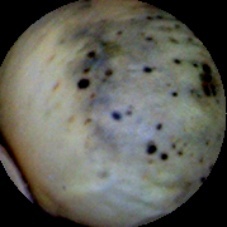
Label: Spotted